Tenderness (novel)

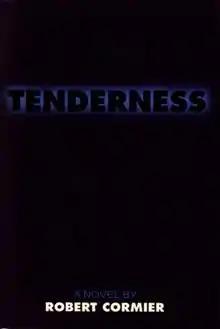
First edition

Tenderness is a 1997 novel written by Robert Cormier. It is the basis for John Polson's 2009 film, "Tenderness".